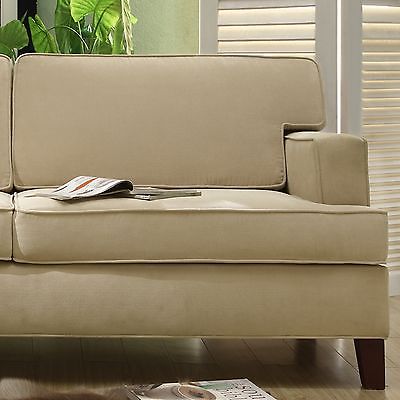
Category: sofa